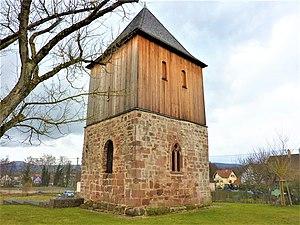
Ancienne église dite Altkirch (Reichshoffen)